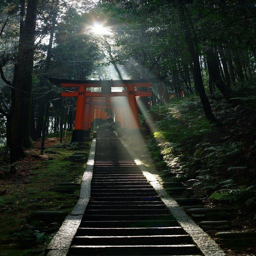
follow the stairs into a land of tradition ...